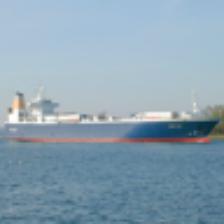
Label: NonHuman